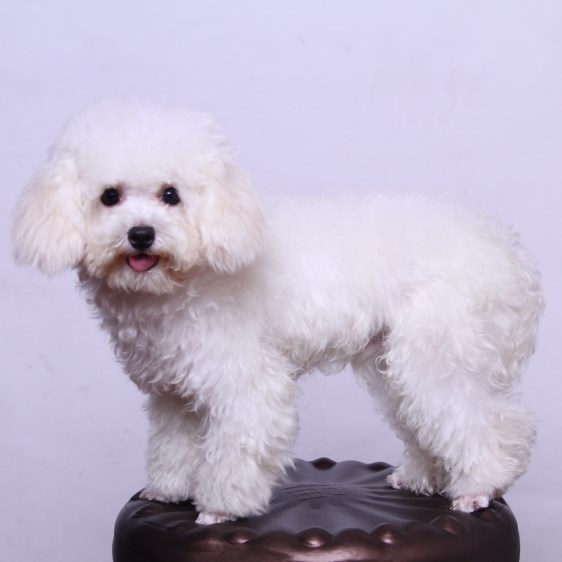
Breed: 3083-n000117-Bichon_Frise